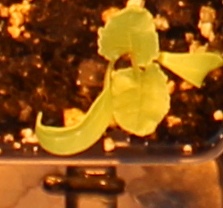
Label: Sugar beet